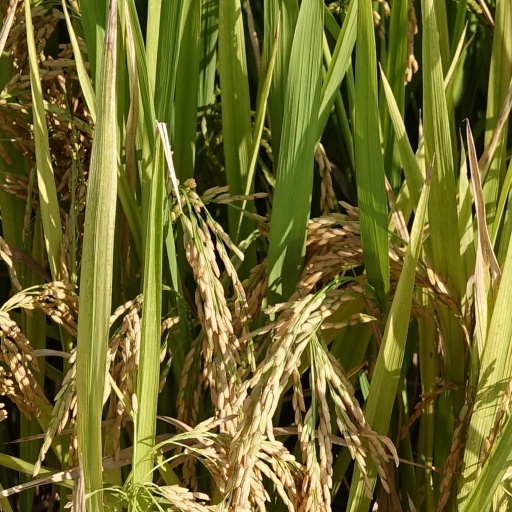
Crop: rice